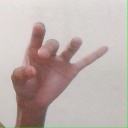
अक्षर: ओ